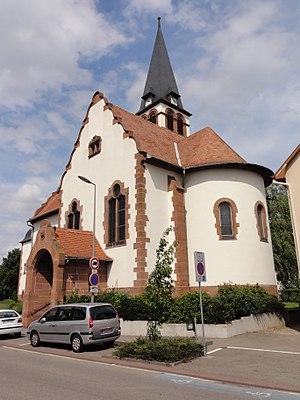
Alsace, Bas-Rhin, Église protestante de Lingolsheim, rue du Château (IA00024146).
Lingolsheim [liŋgɔlsaɪm] est une commune française située dans le département du Bas-Rhin, région administrative Grand Est, au sud-ouest de Strasbourg. Elle fait partie de l'Eurométropole de Strasbourg.